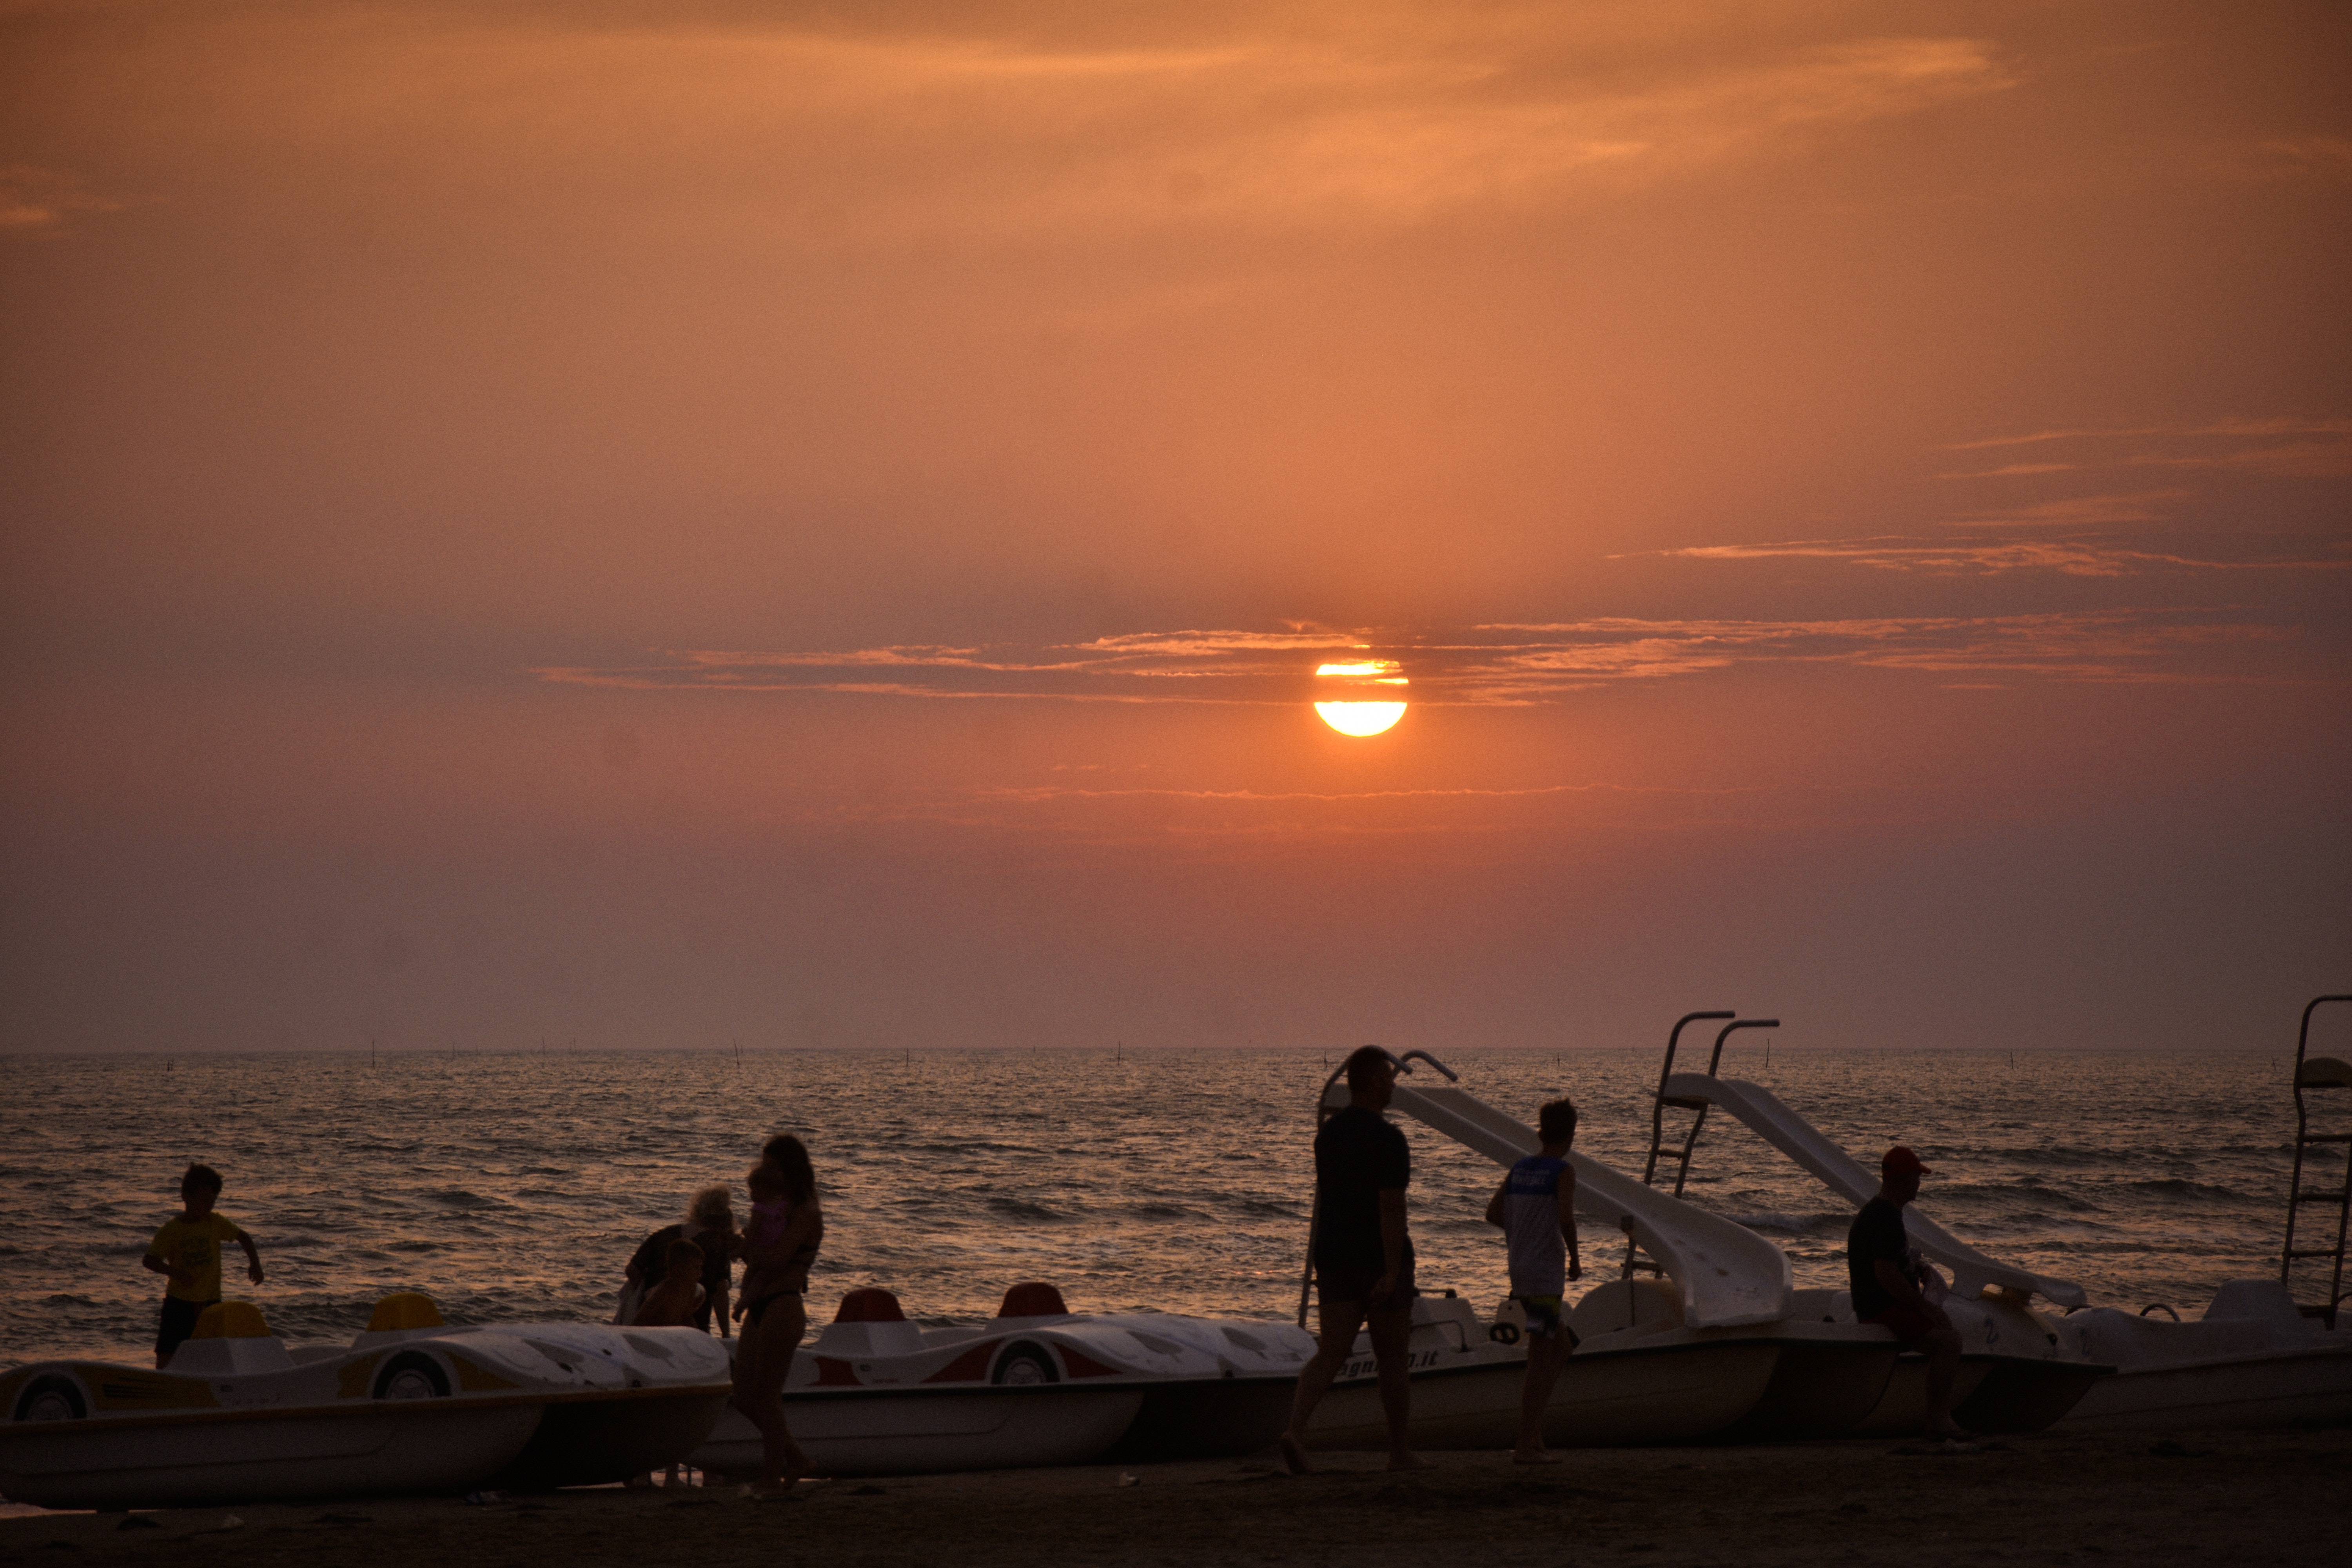
natural, cloud, water, sky, afterglow, dusk, orange, sunset, sunrise, sunlight, red sky at morning, coastal and oceanic landforms, vehicle, boats and boating equipment and supplies, astronomical object, boat, horizon, morning, watercraft, beach, sun, wood, wind wave, calm, heat, leisure, dawn, tree, landscape, seabird, evening, water transportation, travel, ocean, rock, tropics, sound, sports equipment, wave, coast, lake, fun, recreation, vacation, boating, surface water sports, sea, tourism, reflection, tide, caribbean